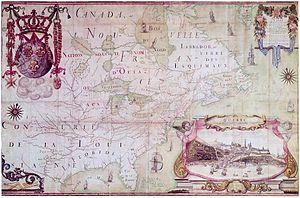
Amérique Septentrionale de 1688 par J-B. Franquelin. Dimensions originales: 1471 x 945 mm
Jean Baptiste Louis Franquelin est un hydrographe et géographe au service du roi de France, à Québec, petite ville coloniale française d'Amérique du Nord. En plus de 30 ans, il dessine une cinquantaine de cartes géographiques de la Nouvelle-France et de ses environs.